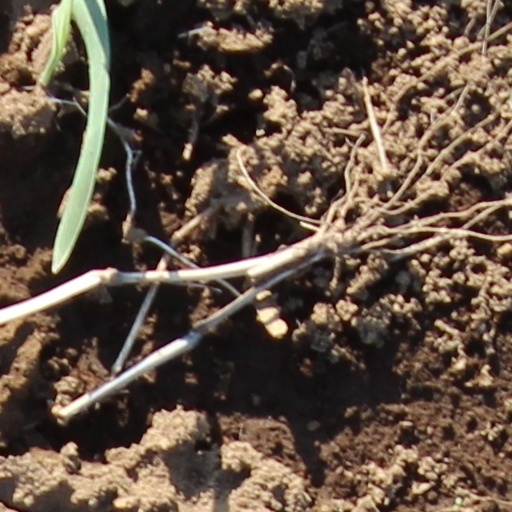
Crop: wheat